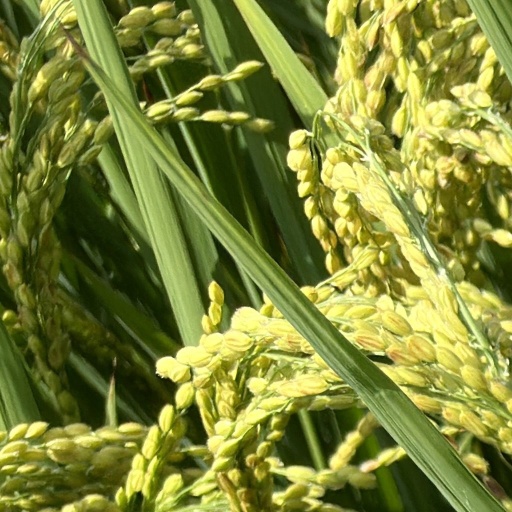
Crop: rice